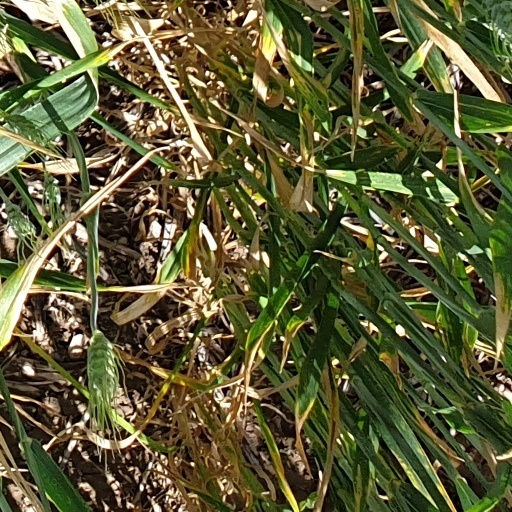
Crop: wheat